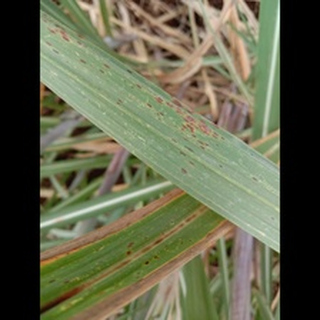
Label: sugarcane_rust